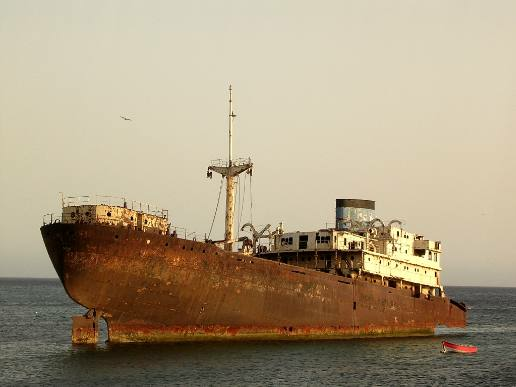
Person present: No